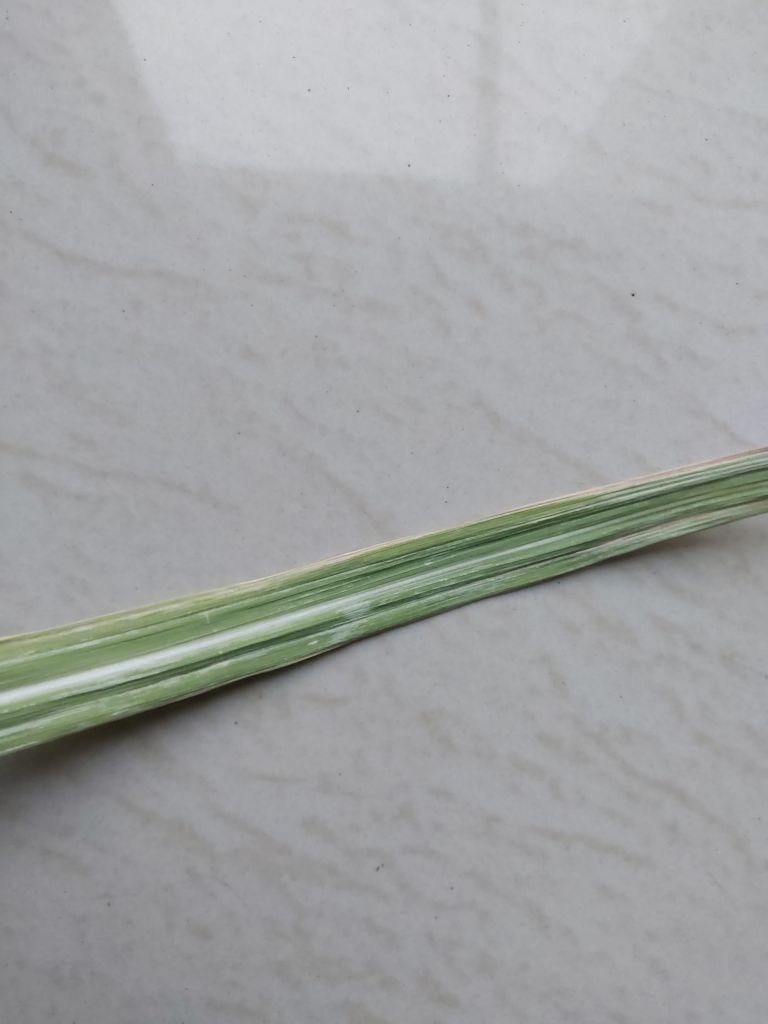
Label: Viral Disease